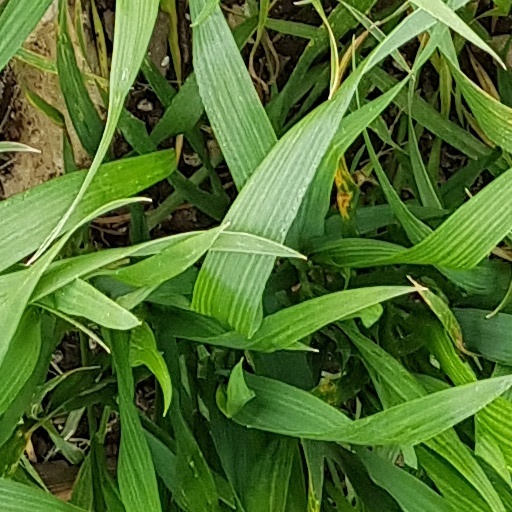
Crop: wheat